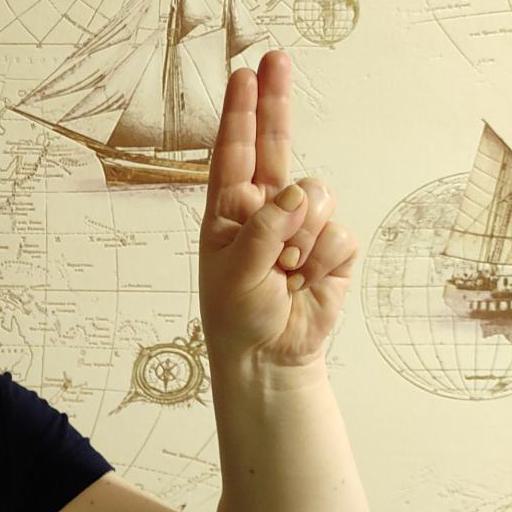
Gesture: two_up